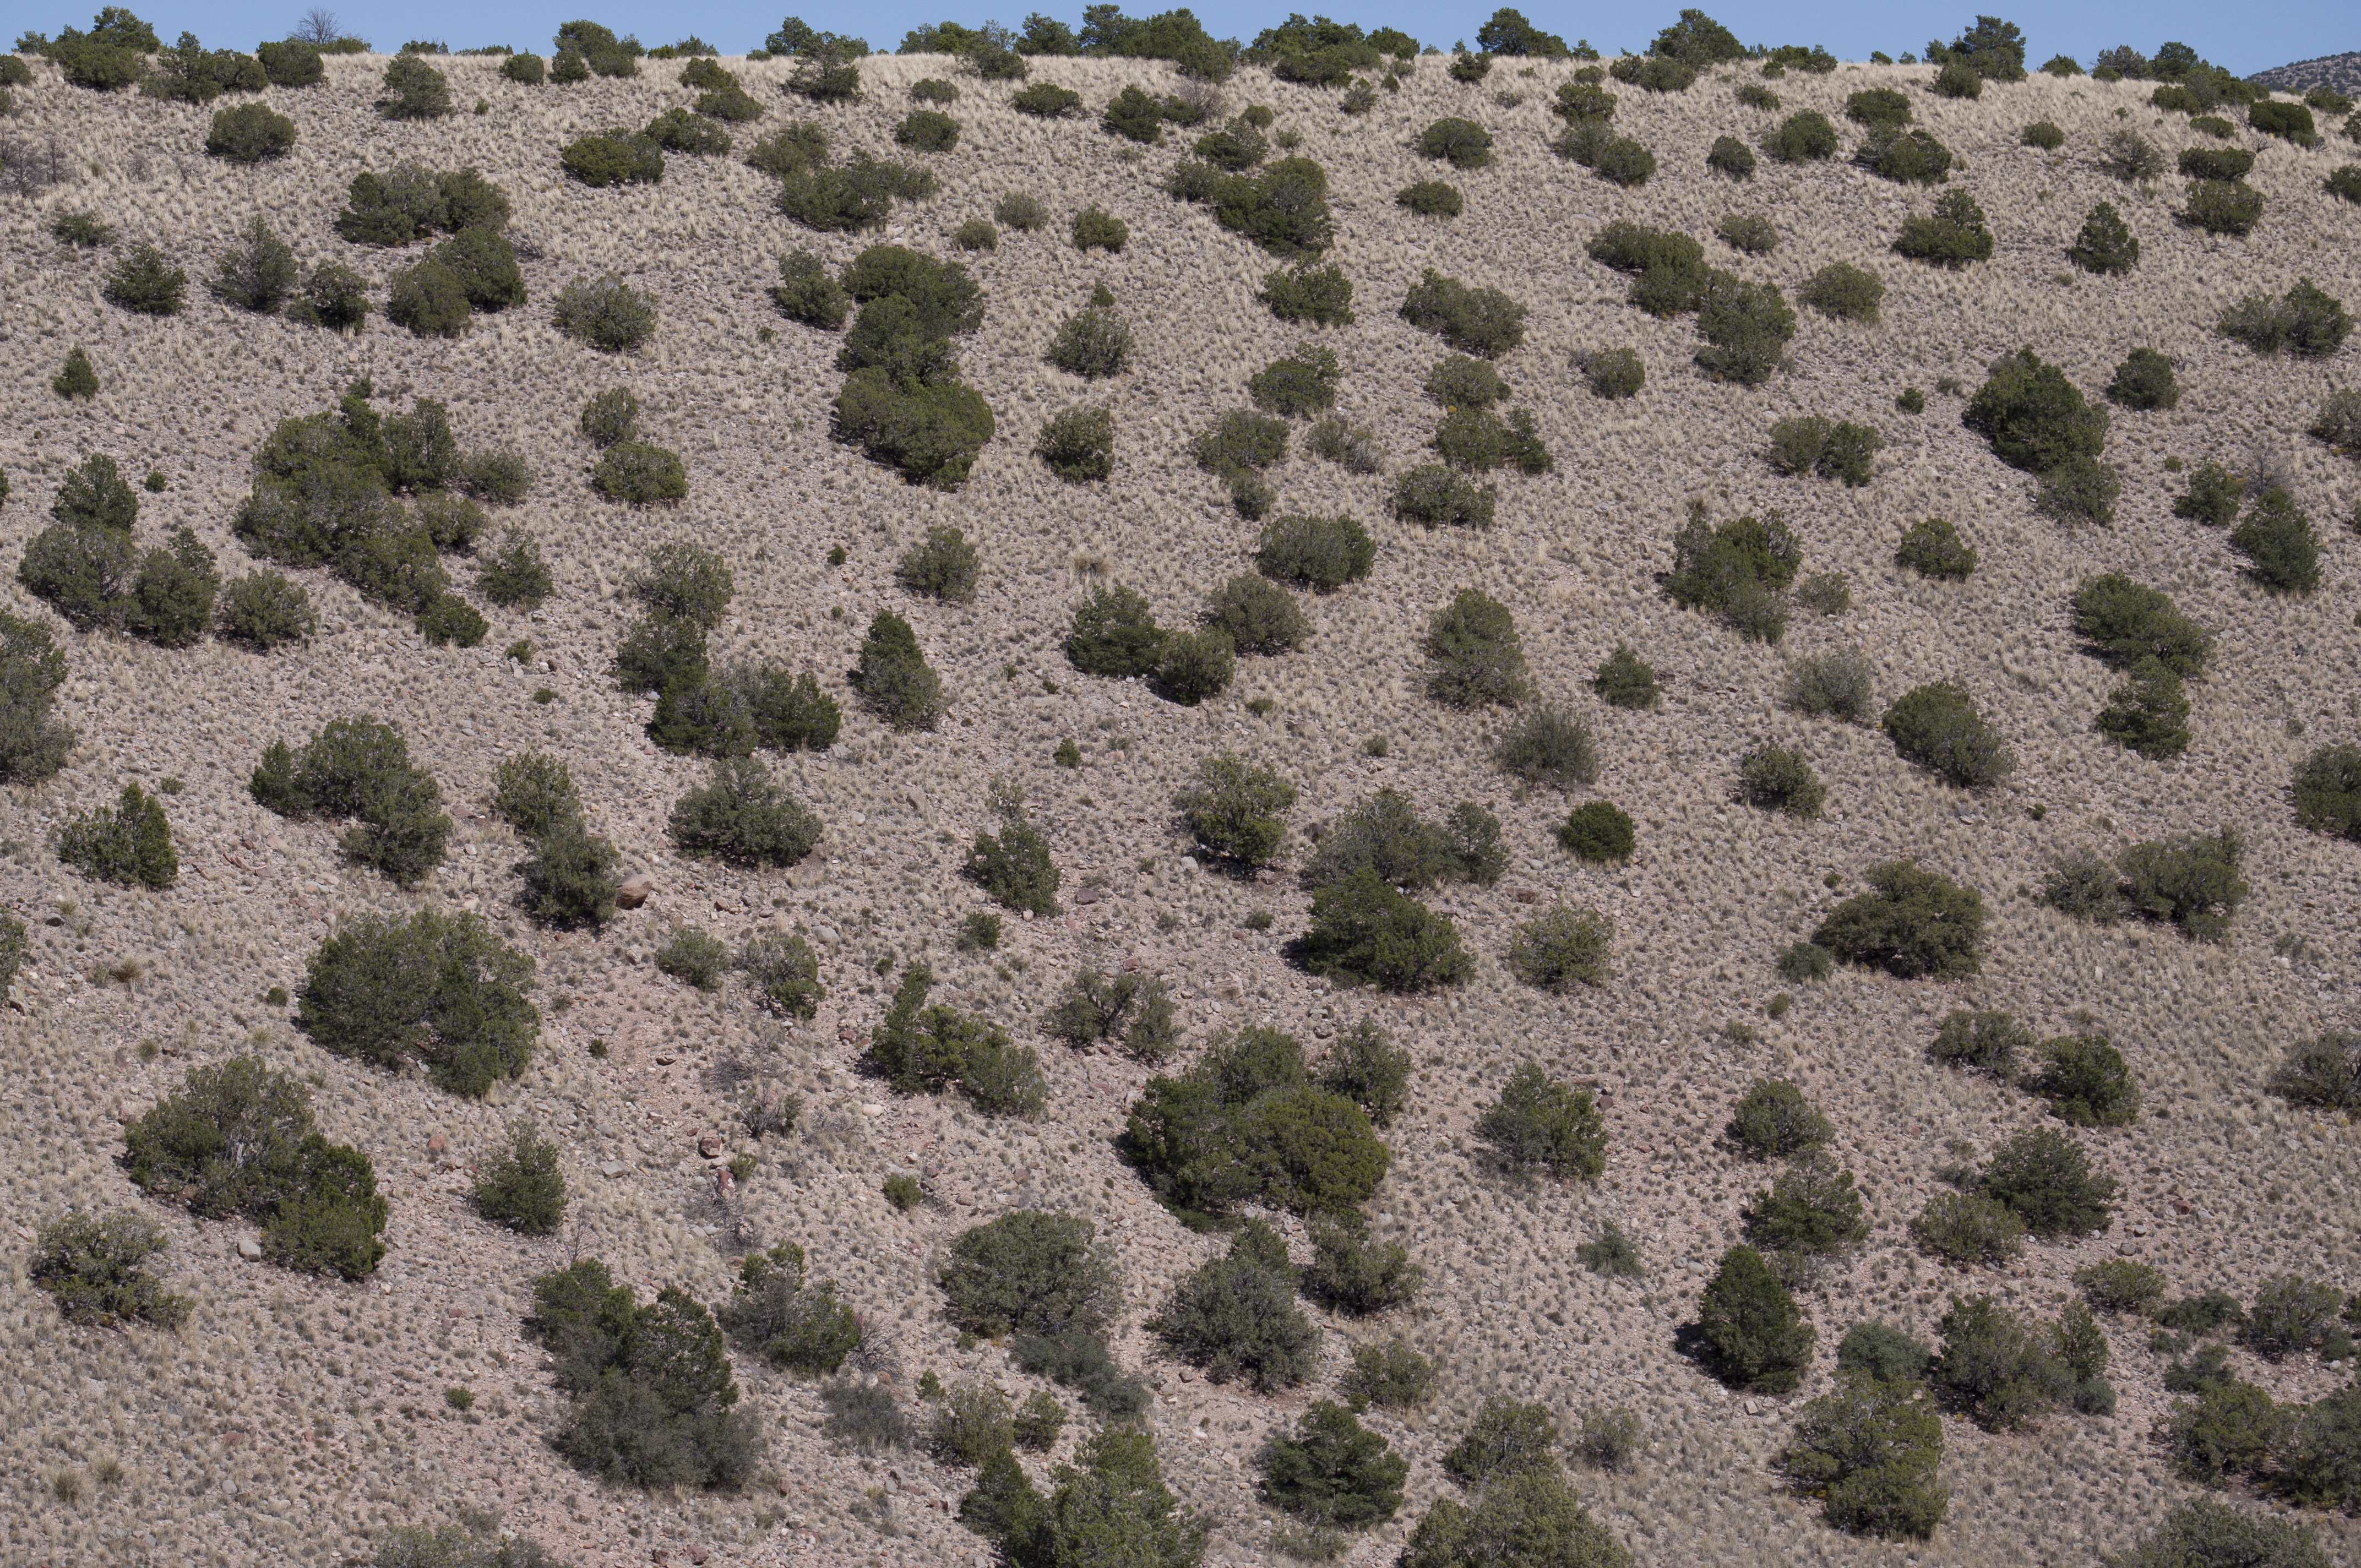
rock, flower, pattern, soil, ecosystem